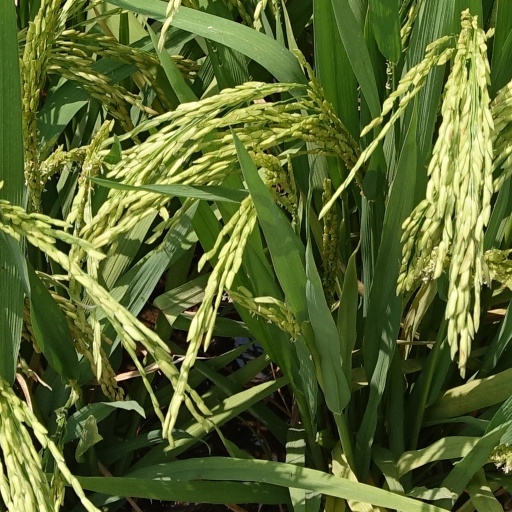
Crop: rice